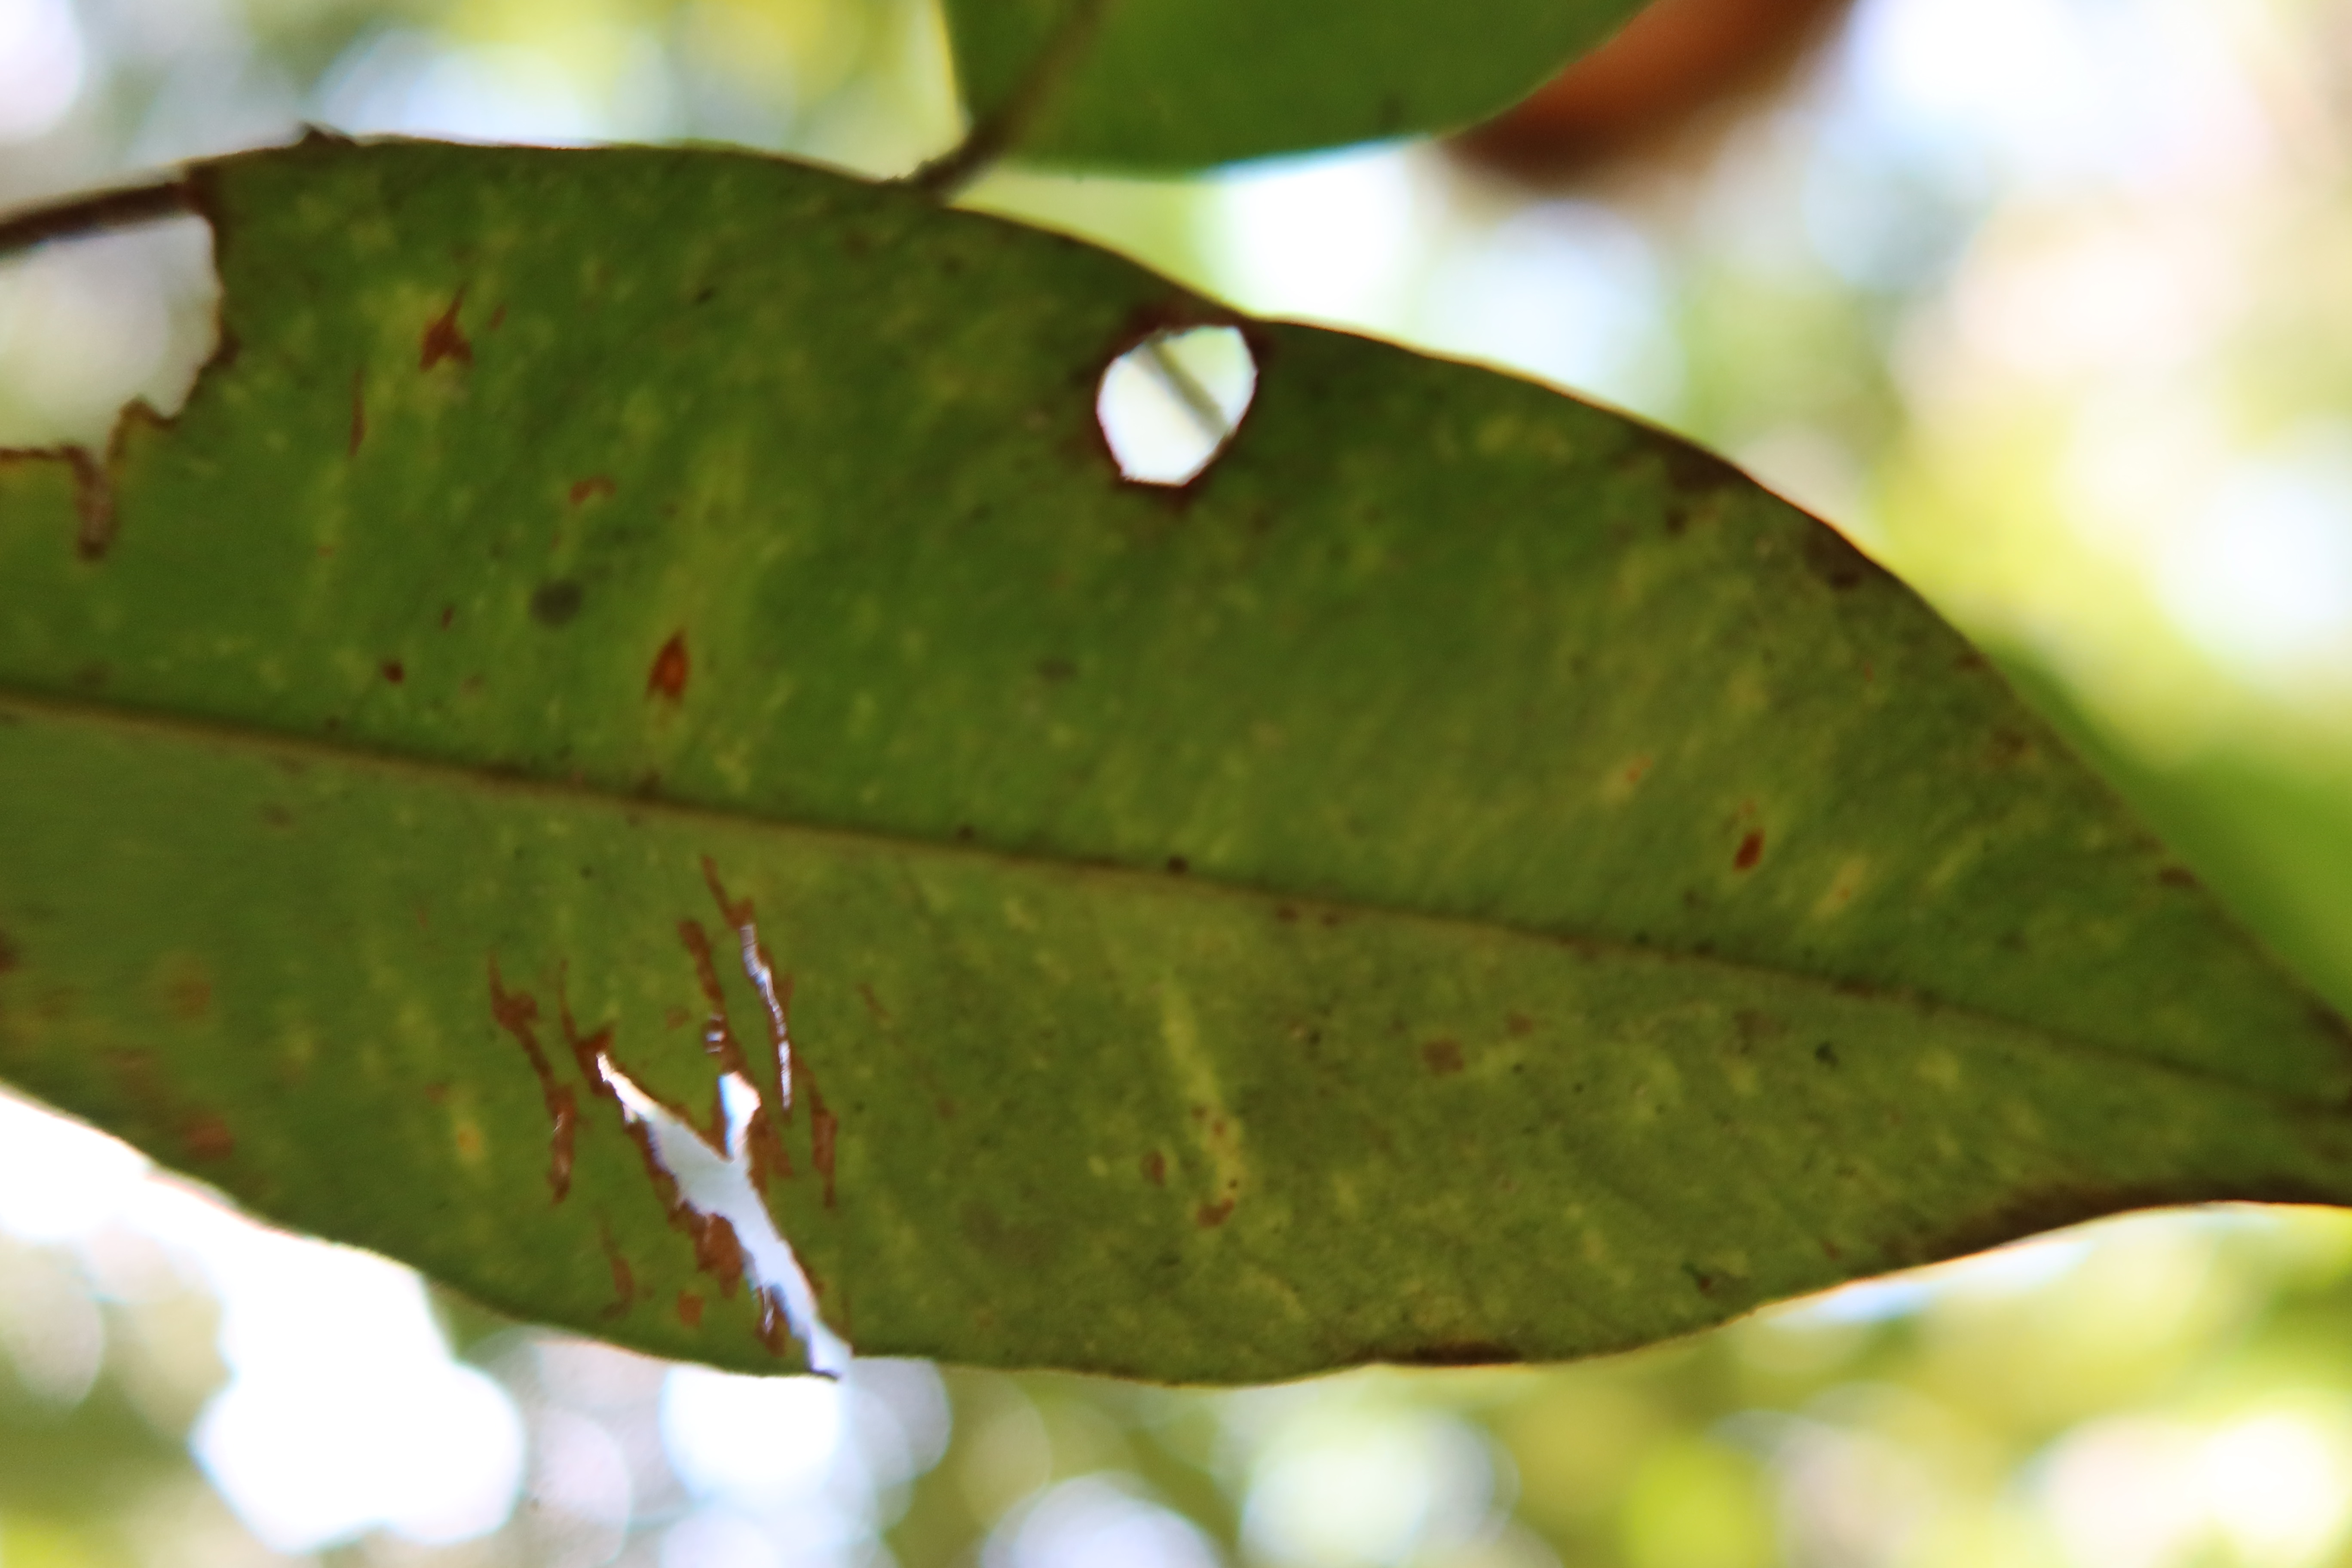
Label: Downy mildew